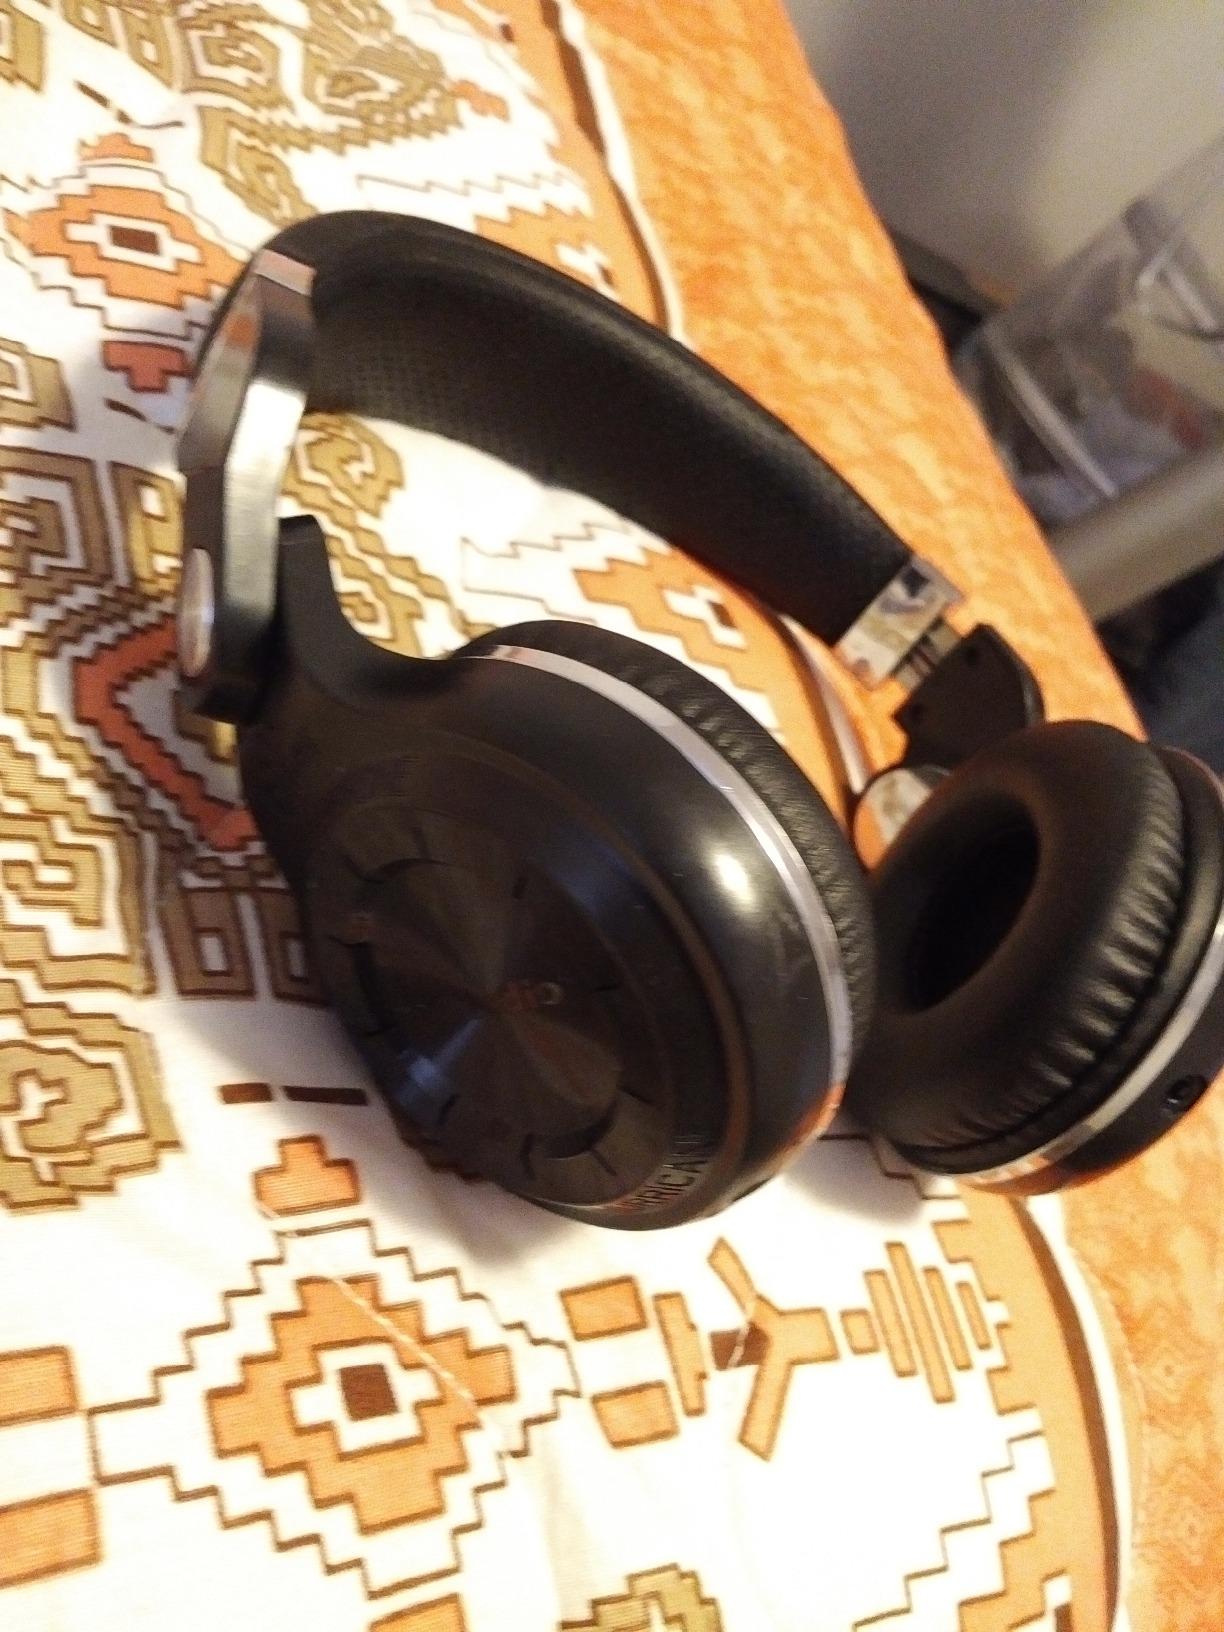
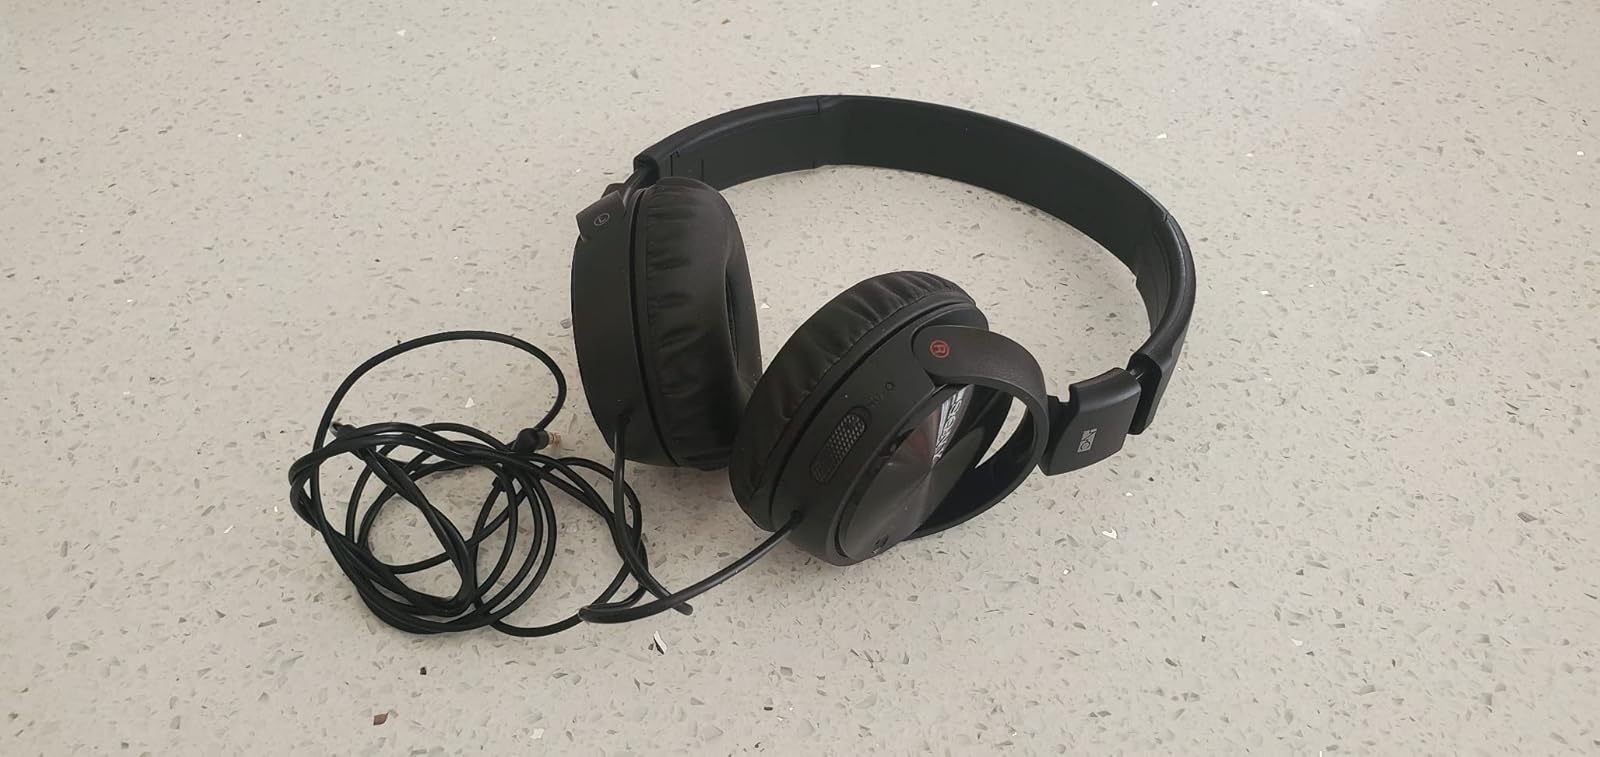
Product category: headphones
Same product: no